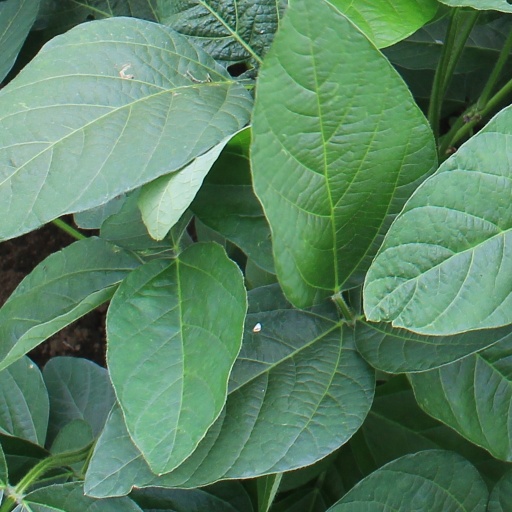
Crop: soybean